Sedimentary budget

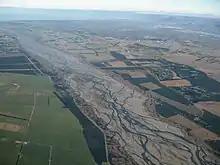
The Waimakariri River on the coast of Canterbury, New Zealand produces 77% of sediment supplied to the Pegasus Bay coastline.

Rivers are major point sources of sediment contribution to the coastal sedimentary budget, this being particularly true of coasts with a steep gradient, where rivers directly dump their sediments at the coast. Coasts with a low gradient may lose river sediment to estuaries. Sediment delivery to the shoreline can be very intermittent mostly occurring during floods with the increase in flow typically creating an increase in sediment supplied to the coast. Some rivers are referred to as ‘large’ because they produce high amounts of sediment for which to nourish the coastal environment. For example, the Waimakariri River on the coast of Canterbury, New Zealand produces 77% of sediment supplied to the Pegasus Bay coastline. This is not always the case with some rivers referred to as ‘small’ because they struggle to supply enough sediment to keep their coastlines from eroding, for example, the Rakaia River South of Banks Peninsula in Canterbury, New Zealand.